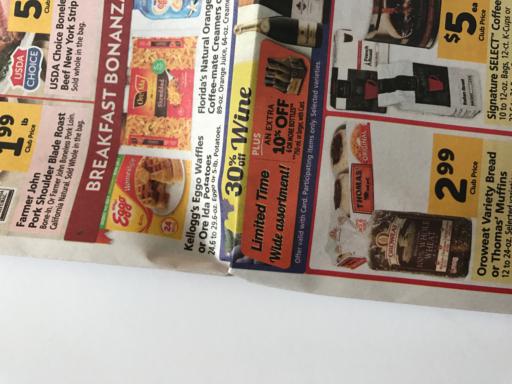
Waste category: paper